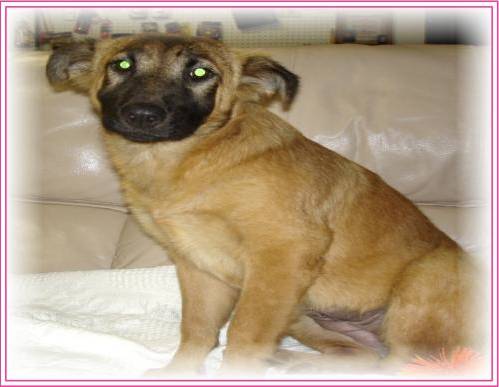
Label: dog